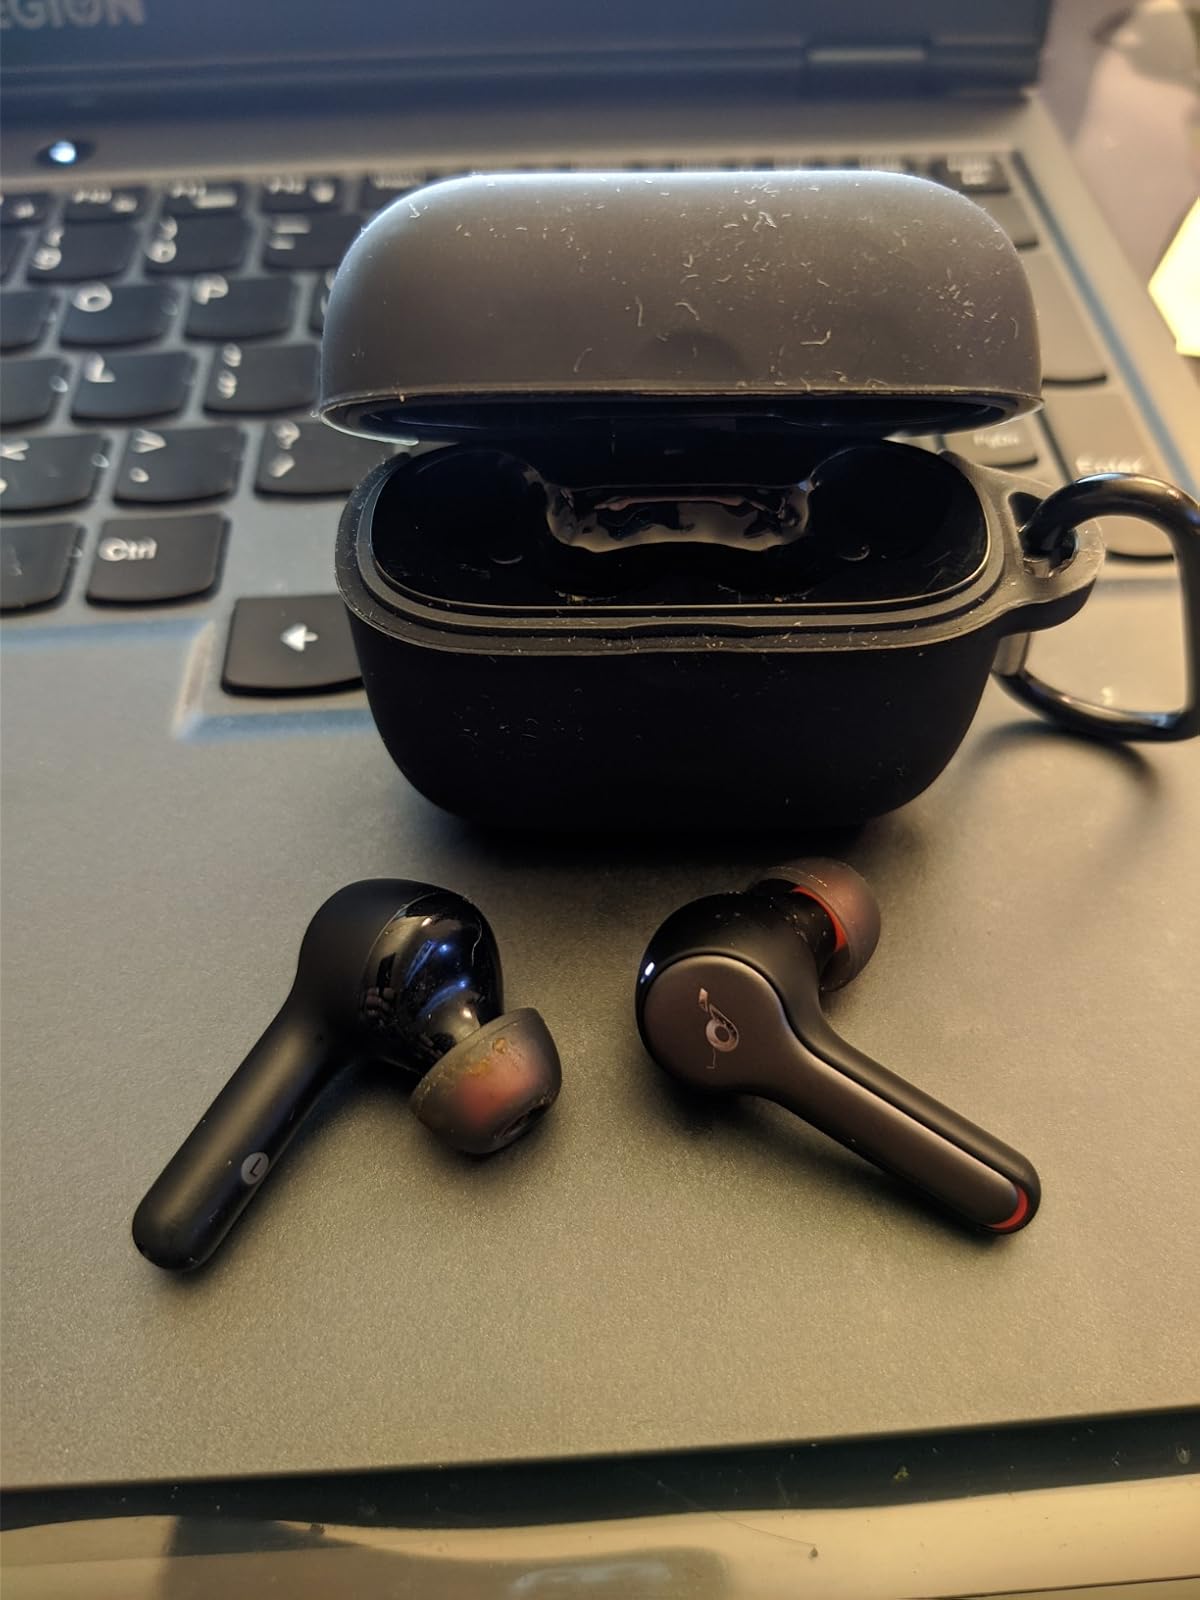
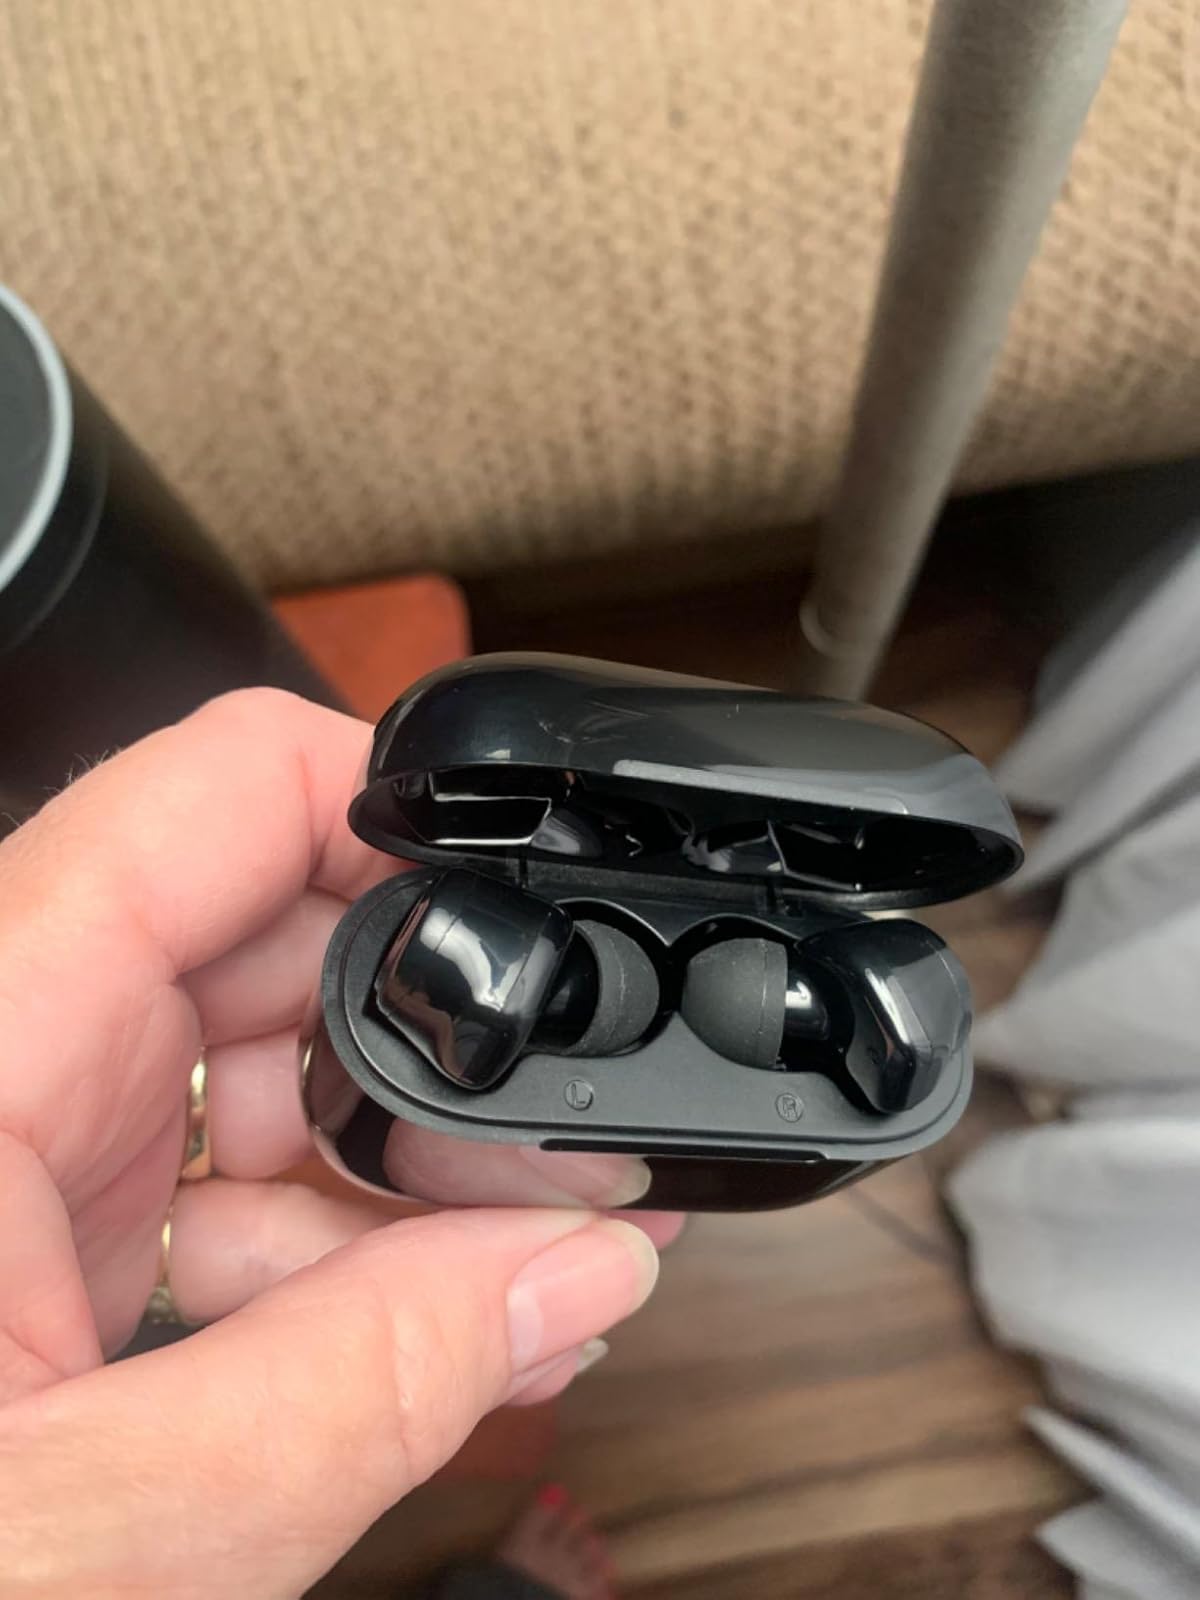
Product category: earbuds
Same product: no